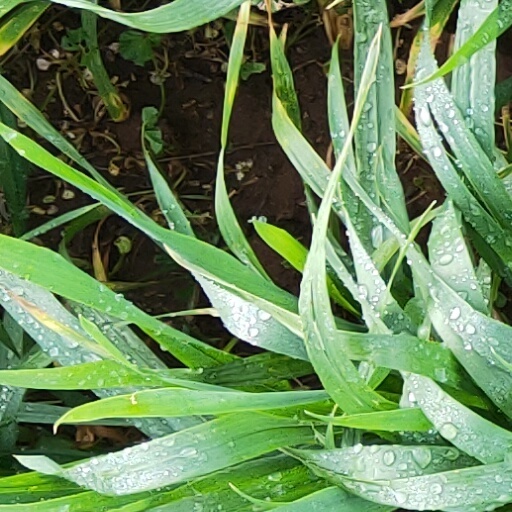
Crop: wheat